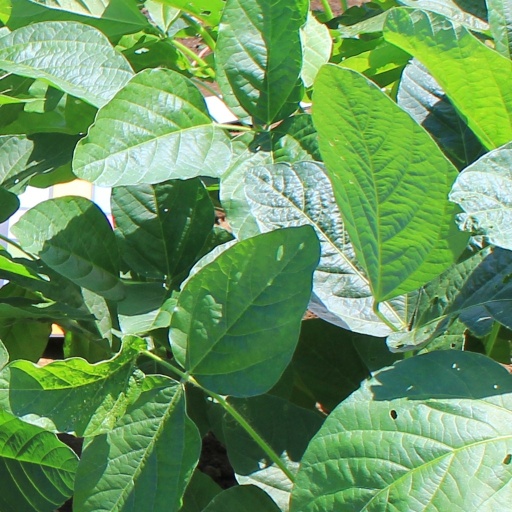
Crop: soybean